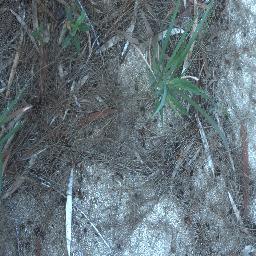
Label: negative